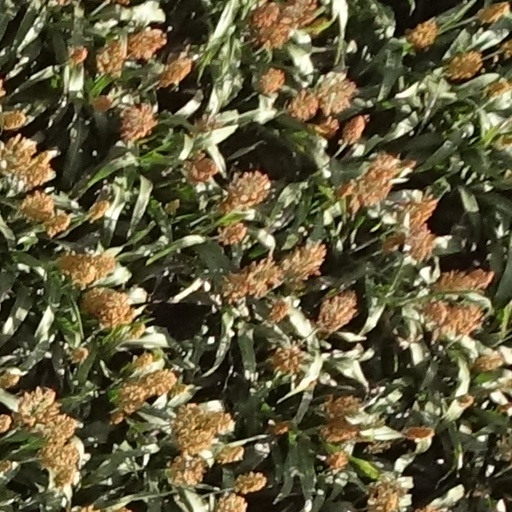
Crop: sorghum